Newport, Kentucky

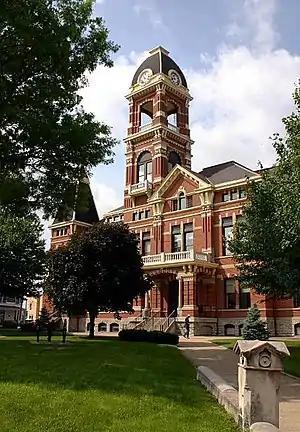
The Campbell County Courthouse in Newport, Kentucky

Newport was settled by James Taylor Jr. on land purchased by his father James Sr. from George Muse, who received it as a grant. Taylor's brother, Hubbard Taylor, had been mapping the land twenty years prior. It was not named for its position on the river but for Christopher Newport, the commander of the first ship to reach Jamestown, Virginia, in 1607. Newport was established as a town on December 14, 1795, and incorporated as a city on February 24, 1834. In 1803, the Ft. Washington military post was moved from Cincinnati to become the Newport Barracks. A bridge first connected Newport to Covington in 1853, and the first bridge spanning the Ohio River to Cincinnati, the John A. Roebling Suspension Bridge, opened in 1866. Newport experienced large German immigration in the 1880-90s.